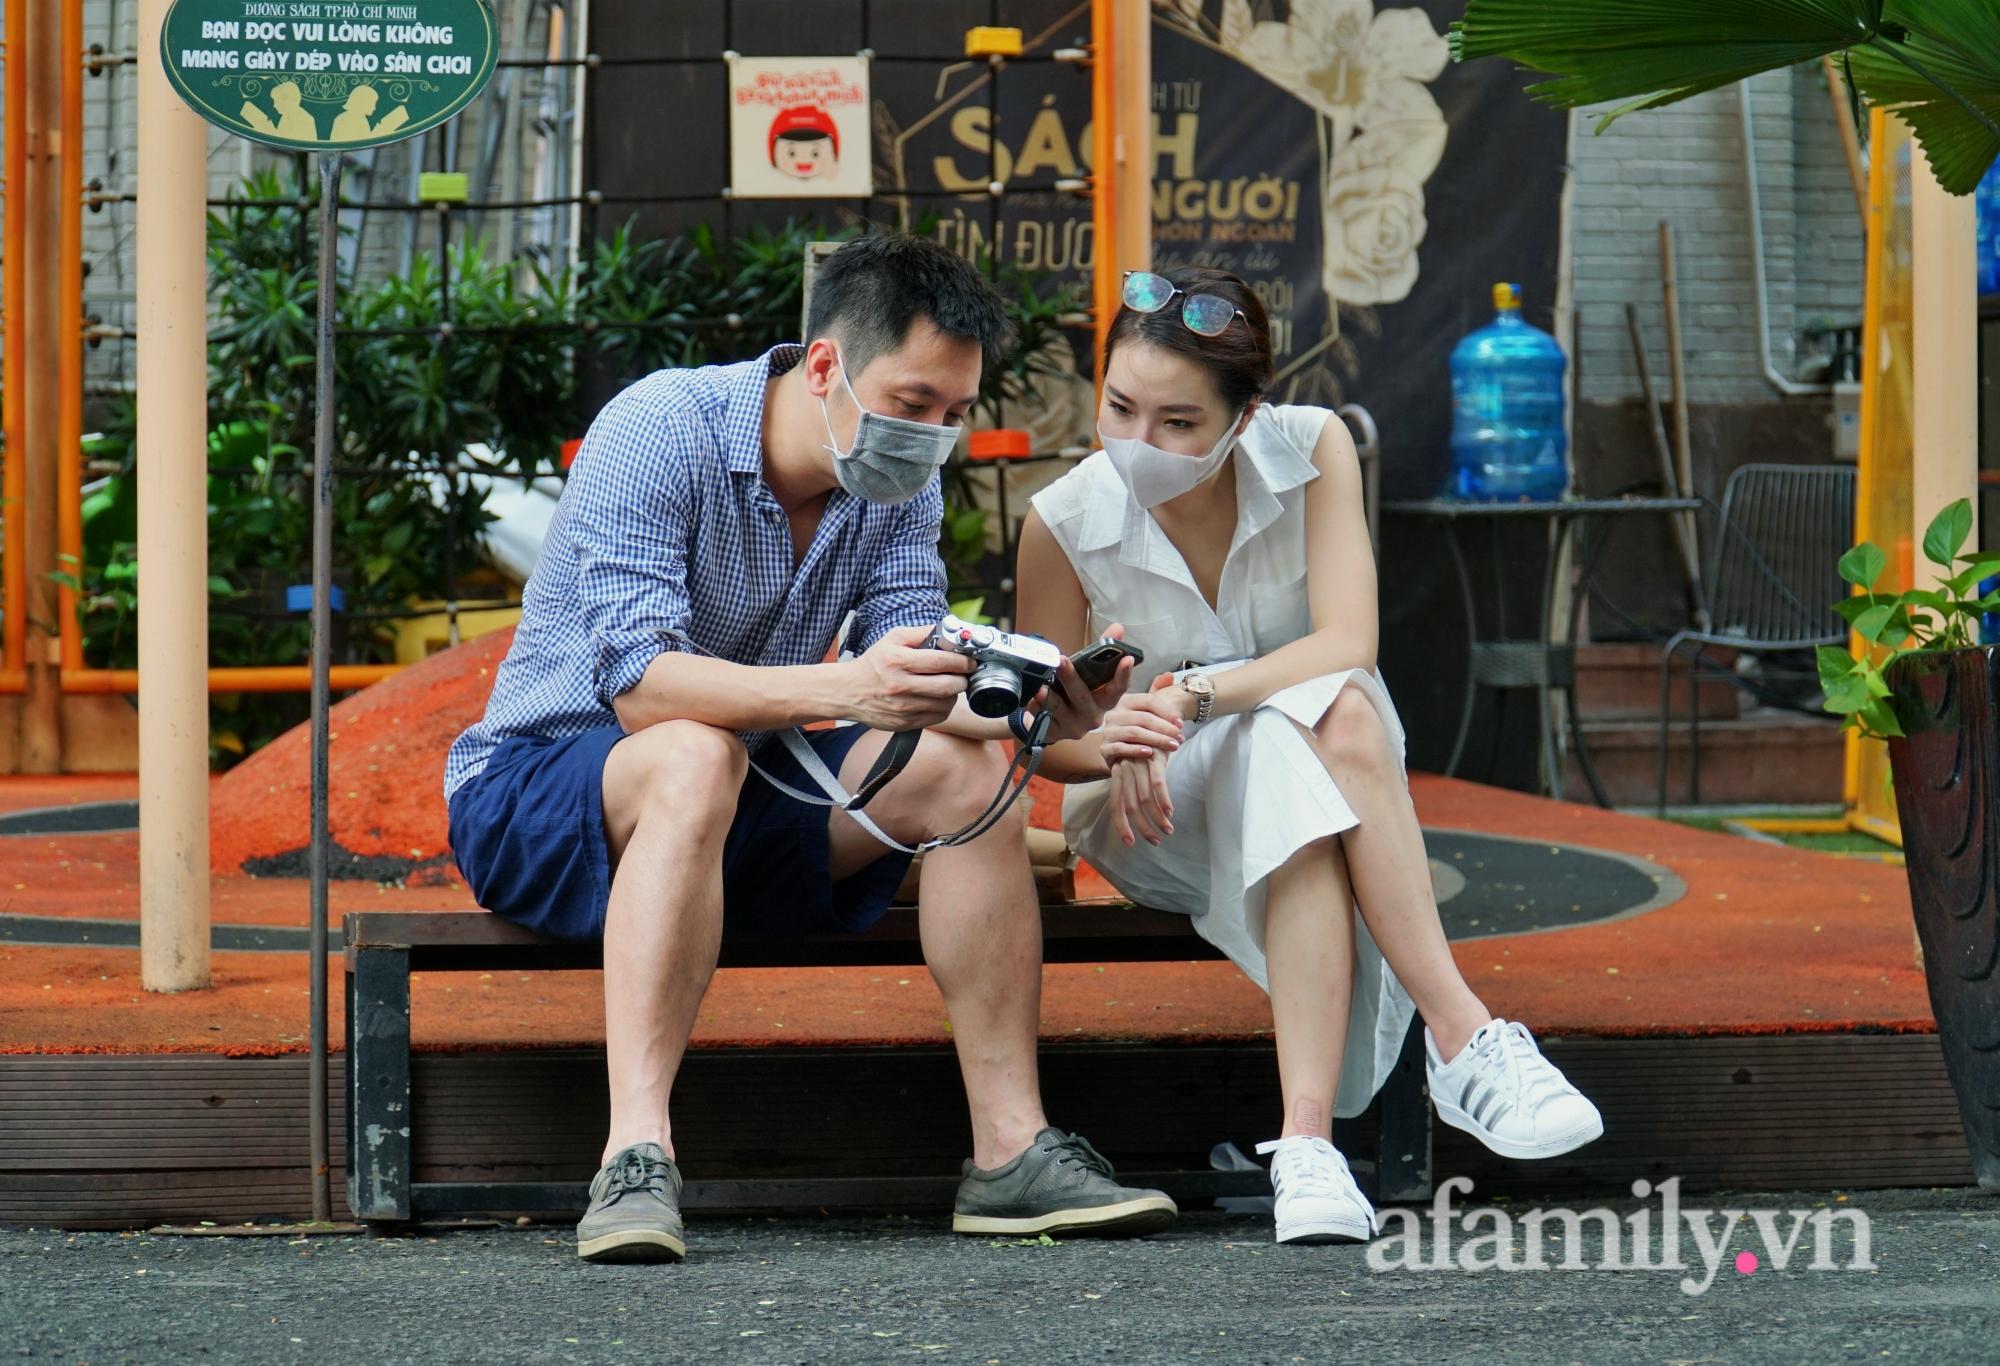
có một cặp đôi đang cùng nhìn về một chiếc máy ảnh